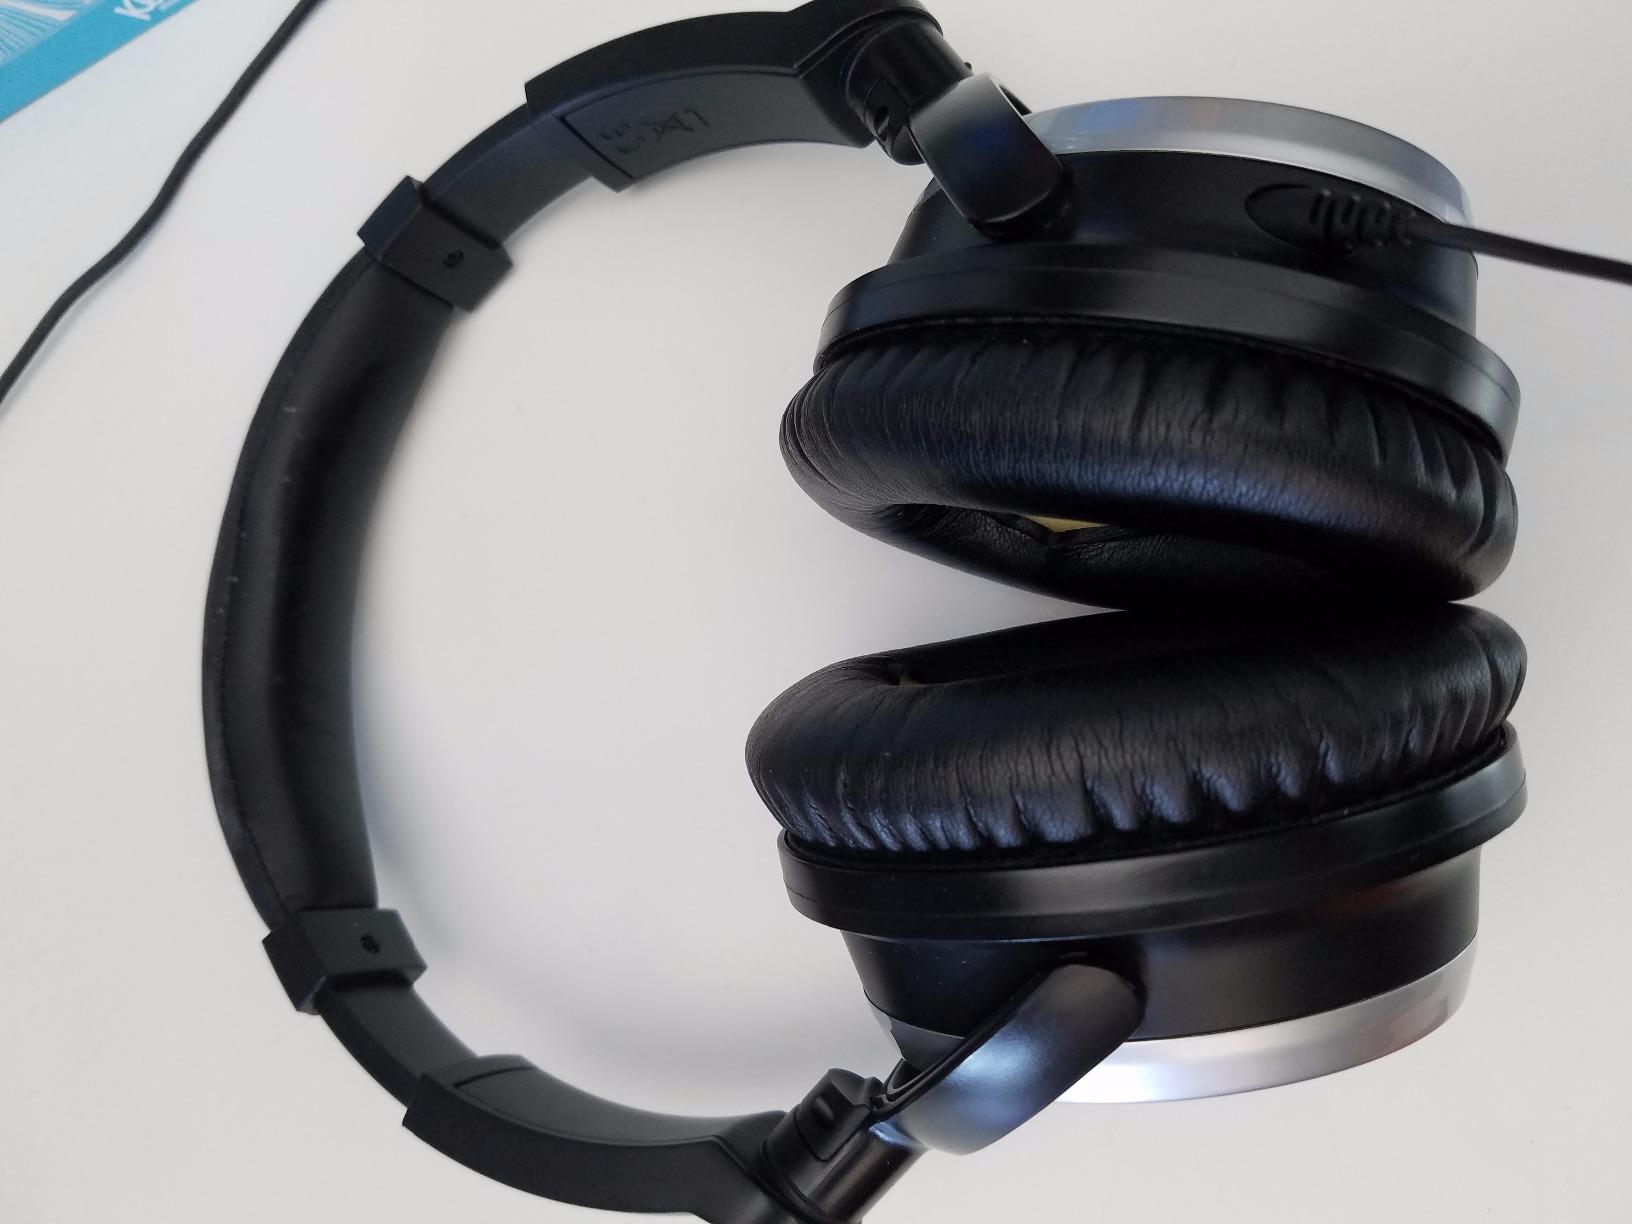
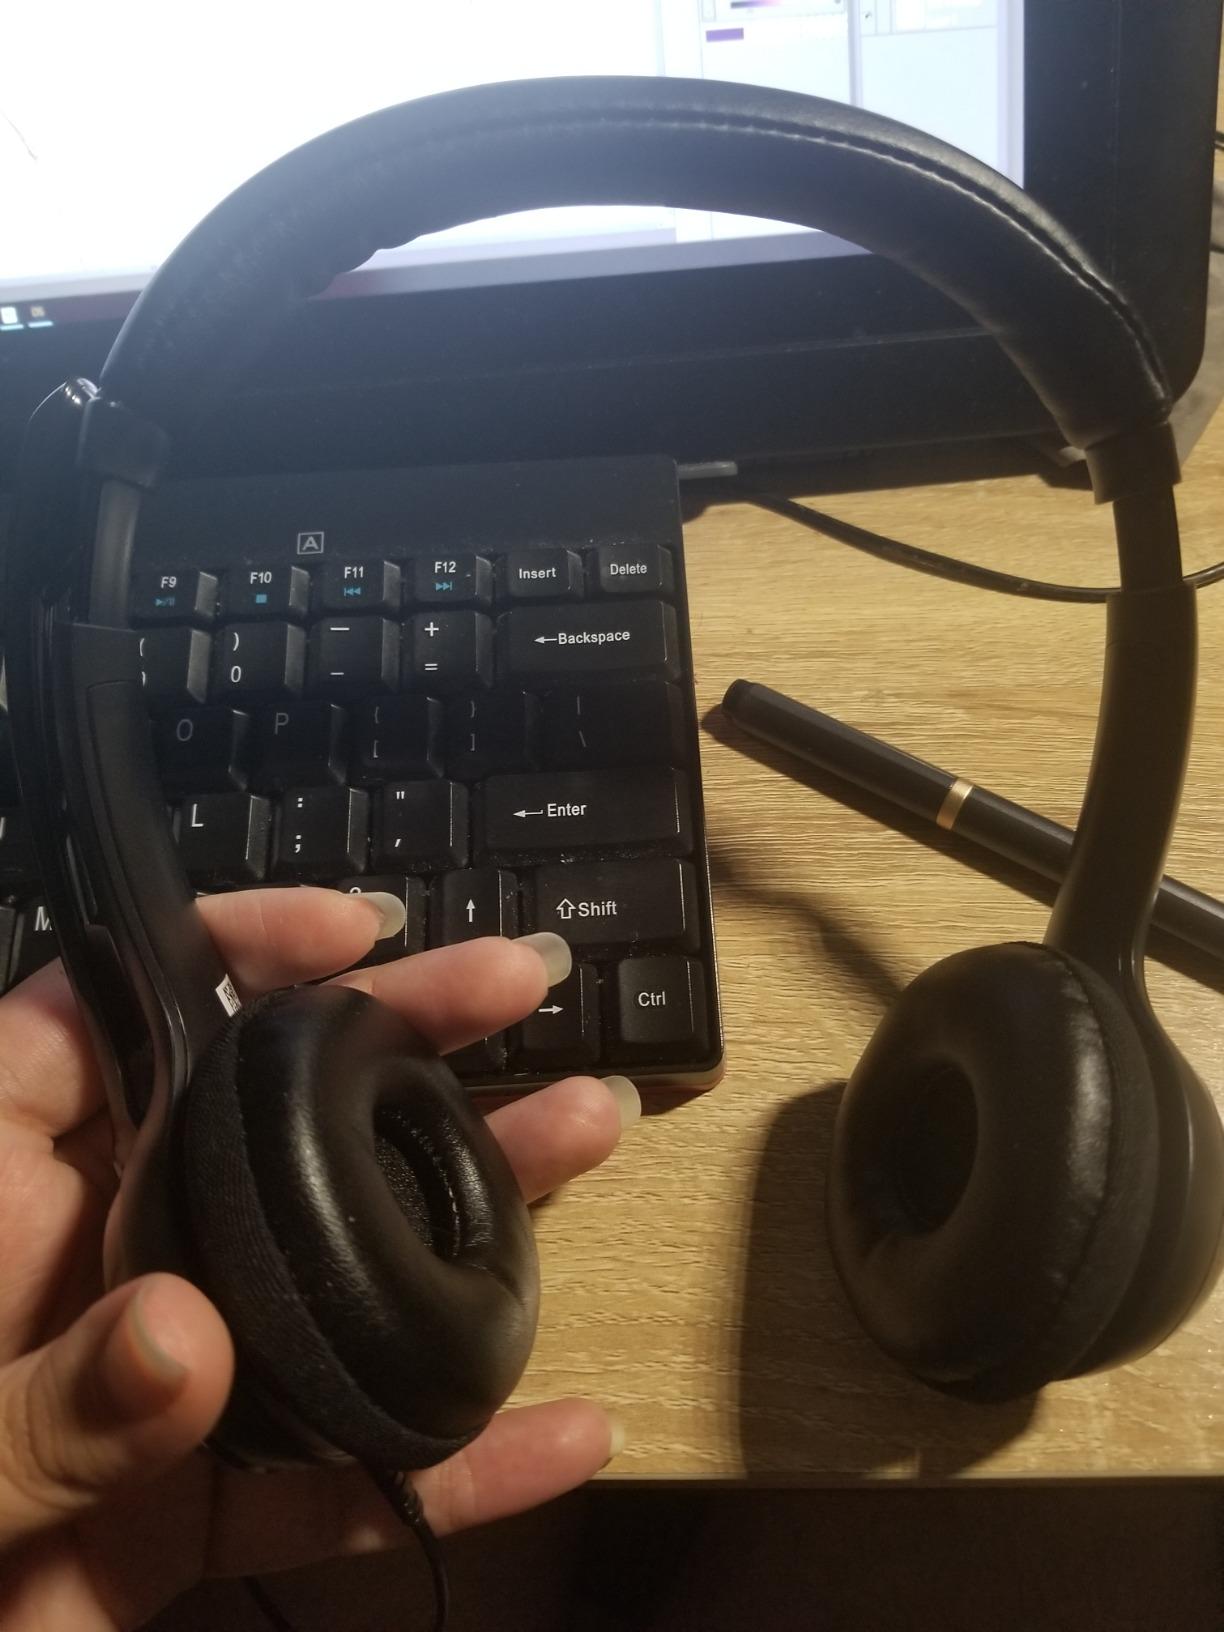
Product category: headphones
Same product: no